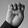
ASL letter: E